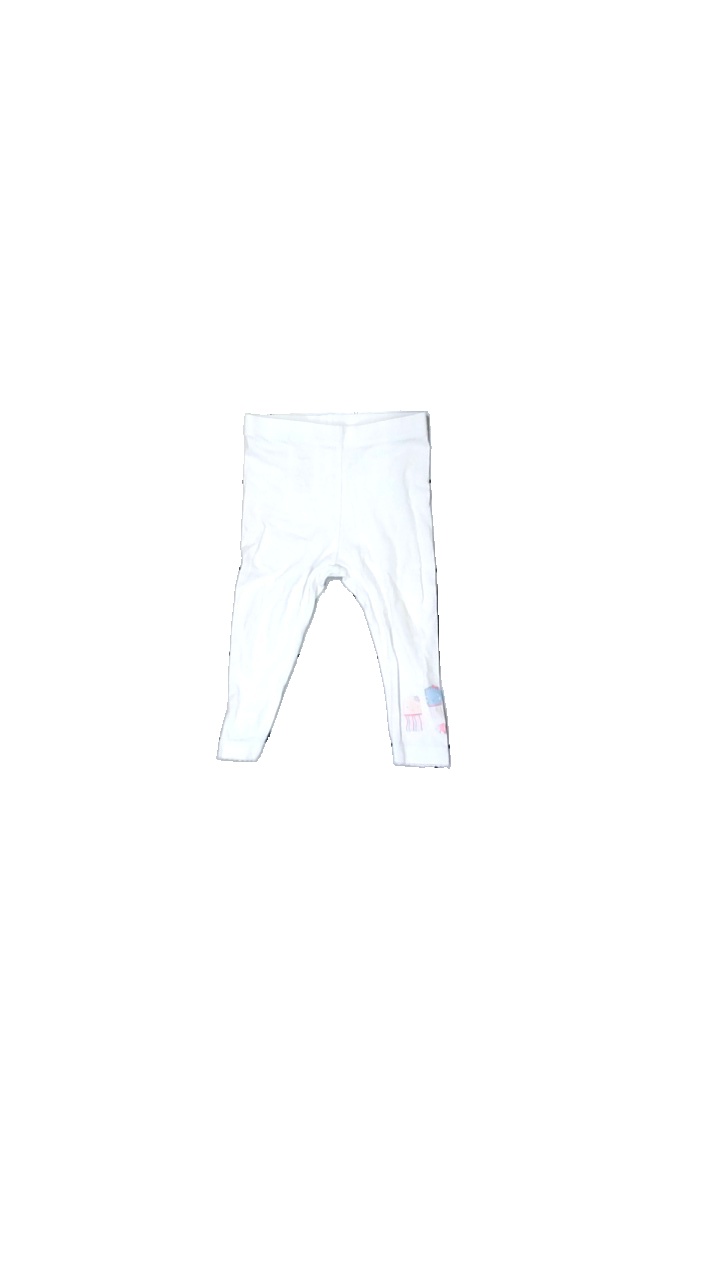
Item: Trousers (Children)
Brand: Lupilu
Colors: Pink, White, Blue
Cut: Regular
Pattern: Animal print
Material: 100% cotton
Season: All
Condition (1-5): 2
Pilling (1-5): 3
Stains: Minor
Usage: Recycle
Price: <50